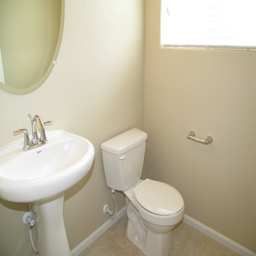
A white toilet sitting under a bathroom window.
A white bathroom with white walls and tiled floors.
a bathroom with a toilet sitting next to a sink
A pristine bathroom contains a toilet, sink, and mirror.
A view of a bathroom with a small sink and a toilet.